Robert Watts (artist)

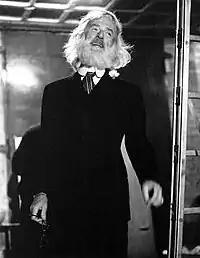
Robert Watts at the Flux-Harpsichord Concert, Berlin, 1976

Robert Marshall Watts (1923–1988) was an American artist best known for his work as a member of the international group of artists Fluxus. Born in Burlington, Iowa June 14, 1923, he became Professor of Art at Douglass College, Rutgers University, New Jersey in 1953, a post he kept until 1984. In the 1950s, he was in close contact with other teachers at Rutgers including Allan Kaprow, Geoffrey Hendricks and Roy Lichtenstein. This has led some critics to claim that pop art and conceptual art began at Rutgers.